List of the Cenozoic life of Arizona

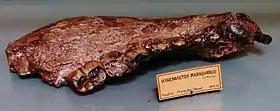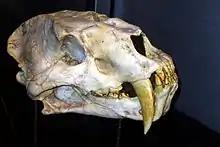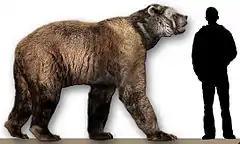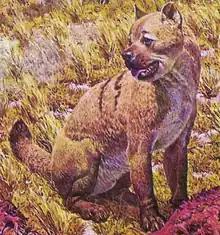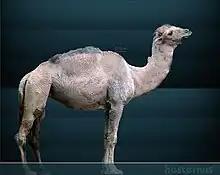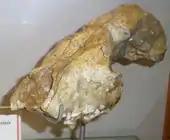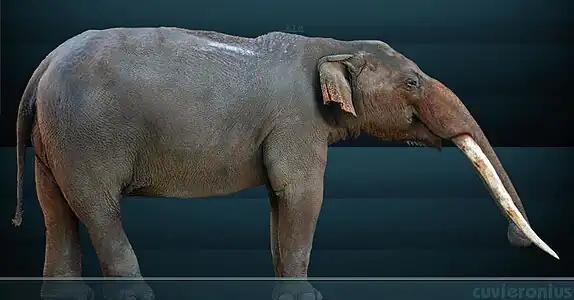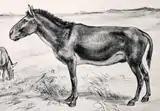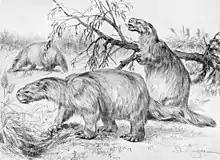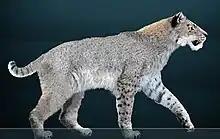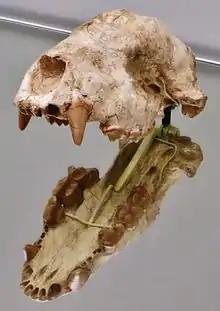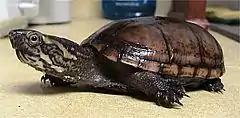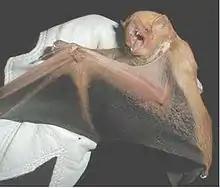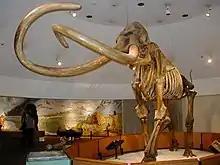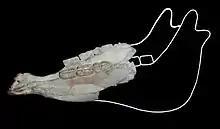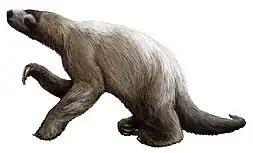
Fossilized mandible of the Miocene-Pleistocene bear "Agriotherium"
Fossilized skull of the Miocene saber-toothed cat "Amphimachairodus"
Restoration of an "Arctodus", or short-faced bear, with a human to scale
Restoration of two of the Miocene-Pliocene bone-crushing dog genus "Borophagus" preying on a camel. Jay Matternes (1964).
Life restoration of the Pliocene-Holocene camel "Camelops"
Fossilized cranium of the Pliocene-Pleistocene hyena "Chasmaporthetes"
Life restoration of the Pliocene-Holocene elephant relative "Cuvieronius"
Restoration of the Pliocene-Holocene horse "Equus scotti", or Scott's horse
Restoration of a herd of the Pliocene-Holocene ground sloth "Glossotherium"
Restoration of Pliocene-Pleistocene "Homotherium", or scimitar cat
Fossilized skull of the Miocene bear "Indarctos"
A living "Kinosternon", or mud turtle
A living "Lasiurus blossevillii", or desert red bat
Mounted fossilized skeleton of a "Mammuthus columbi" or Columbian mammoth
Partial fossilized mandible of the Miocene-Pliocene horse "Nannippus"
Life restoration of the Pleistocene ground sloth "Nothrotheriops"
A living "Odocoileus" deer
A living "Ovis canadensis", or bighorn sheep
Fossilized skeleton of the Pliocene-Pleistocene ground sloth "Paramylodon"
Mounted fossilized skeleton of the Miocene-Pleistocene peccary "Platygonus"
Restoration of the Miocene cat "Pseudaelurus"
Restoration of the Miocene-Pliocene elephant relative "Rhynchotherium"

†"Pseudaelurus" – report made of unidentified related form or using admittedly obsolete nomenclature